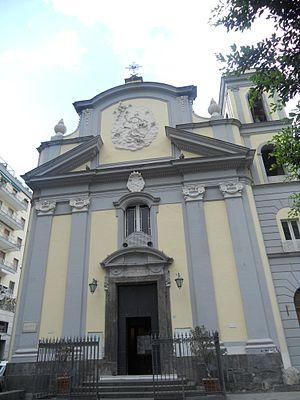
L'église San Pasquale a Chiaia est une église de Naples qui se trouve sur la place homonyme, dans le quartier de Chiaia.